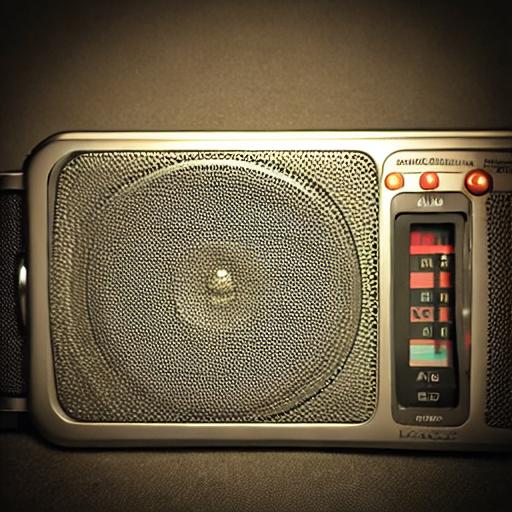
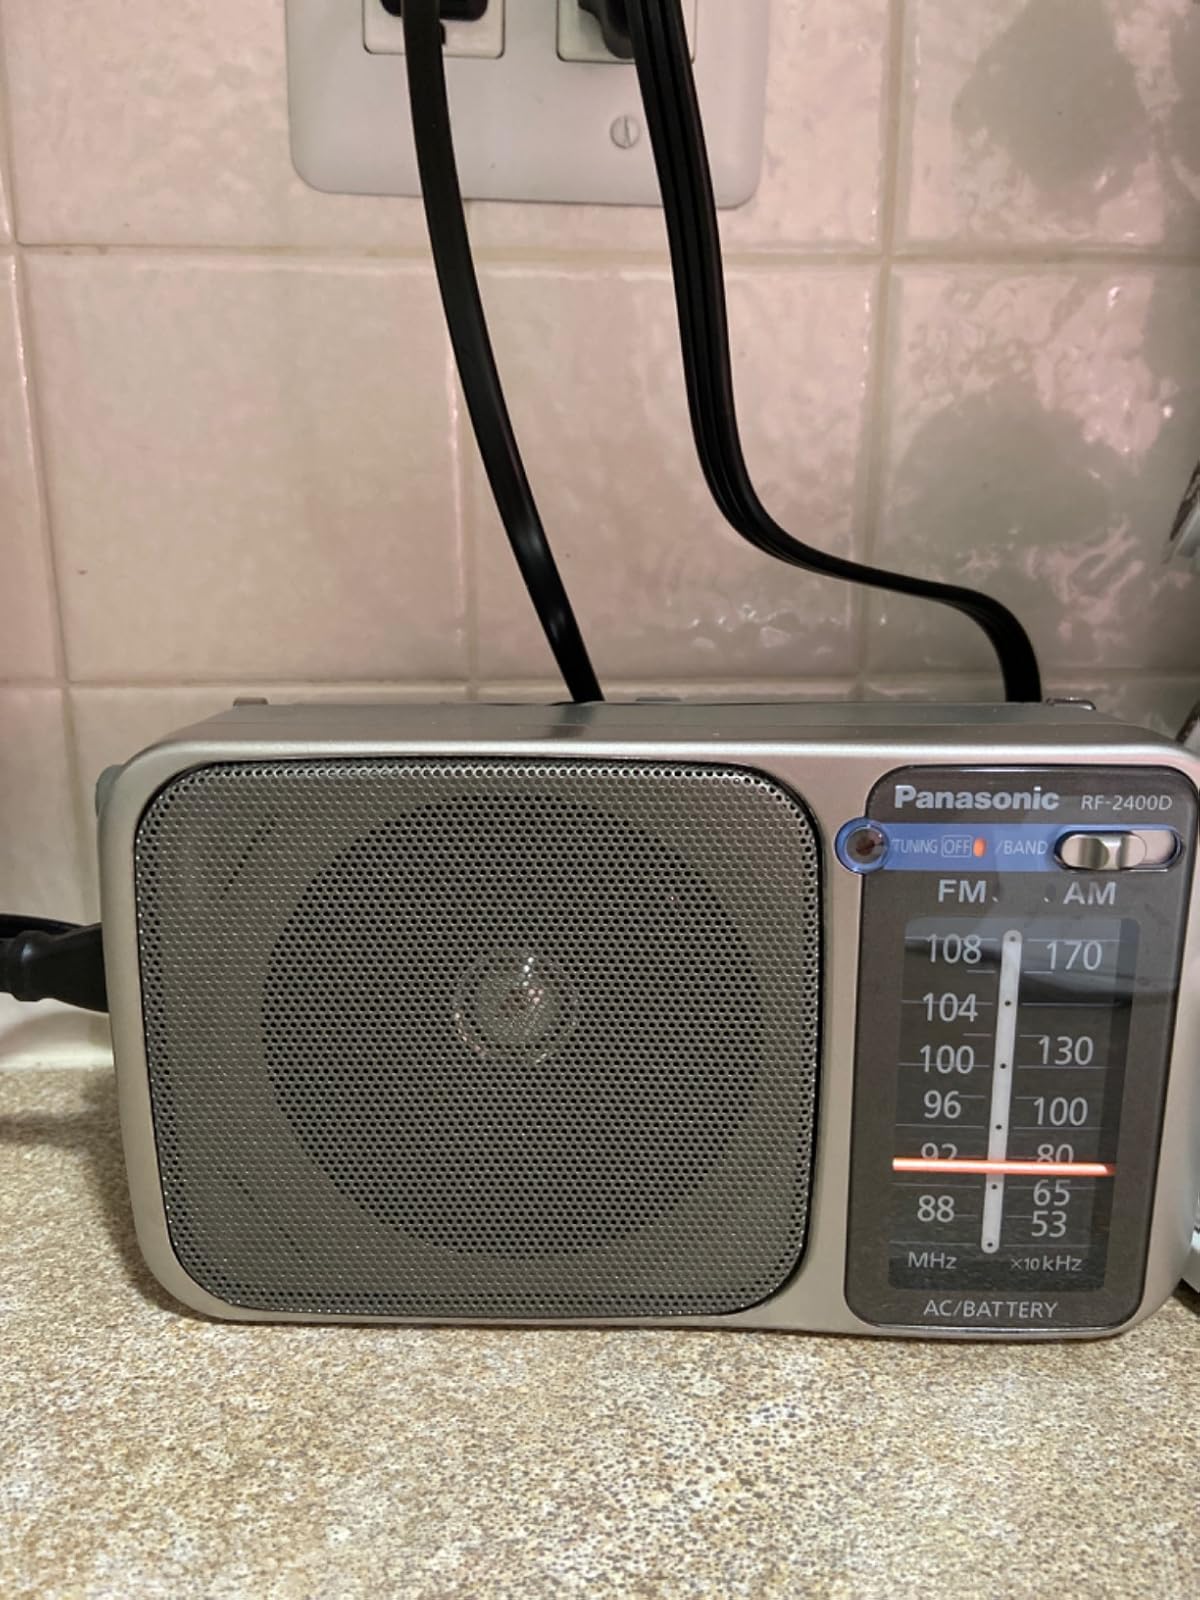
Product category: radio
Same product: no